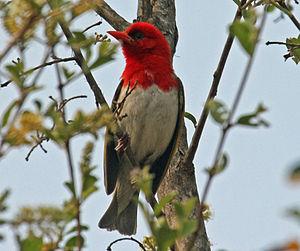
L'anaplecte écarlate, également appelé malimbe ou tisserin écarlate, est une espèce d'oiseaux de la famille des Ploceidae, l'unique représentante du genre Anaplectes.